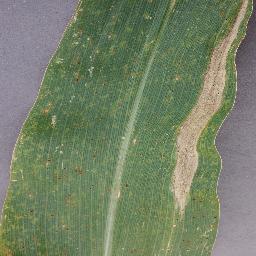
Label: Corn_(Maize)___Northern_Leaf_Blight